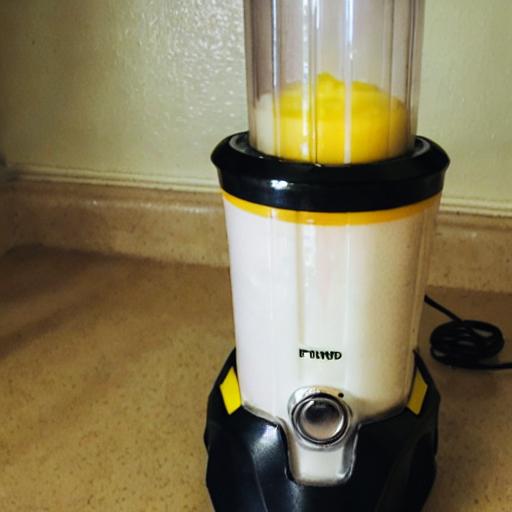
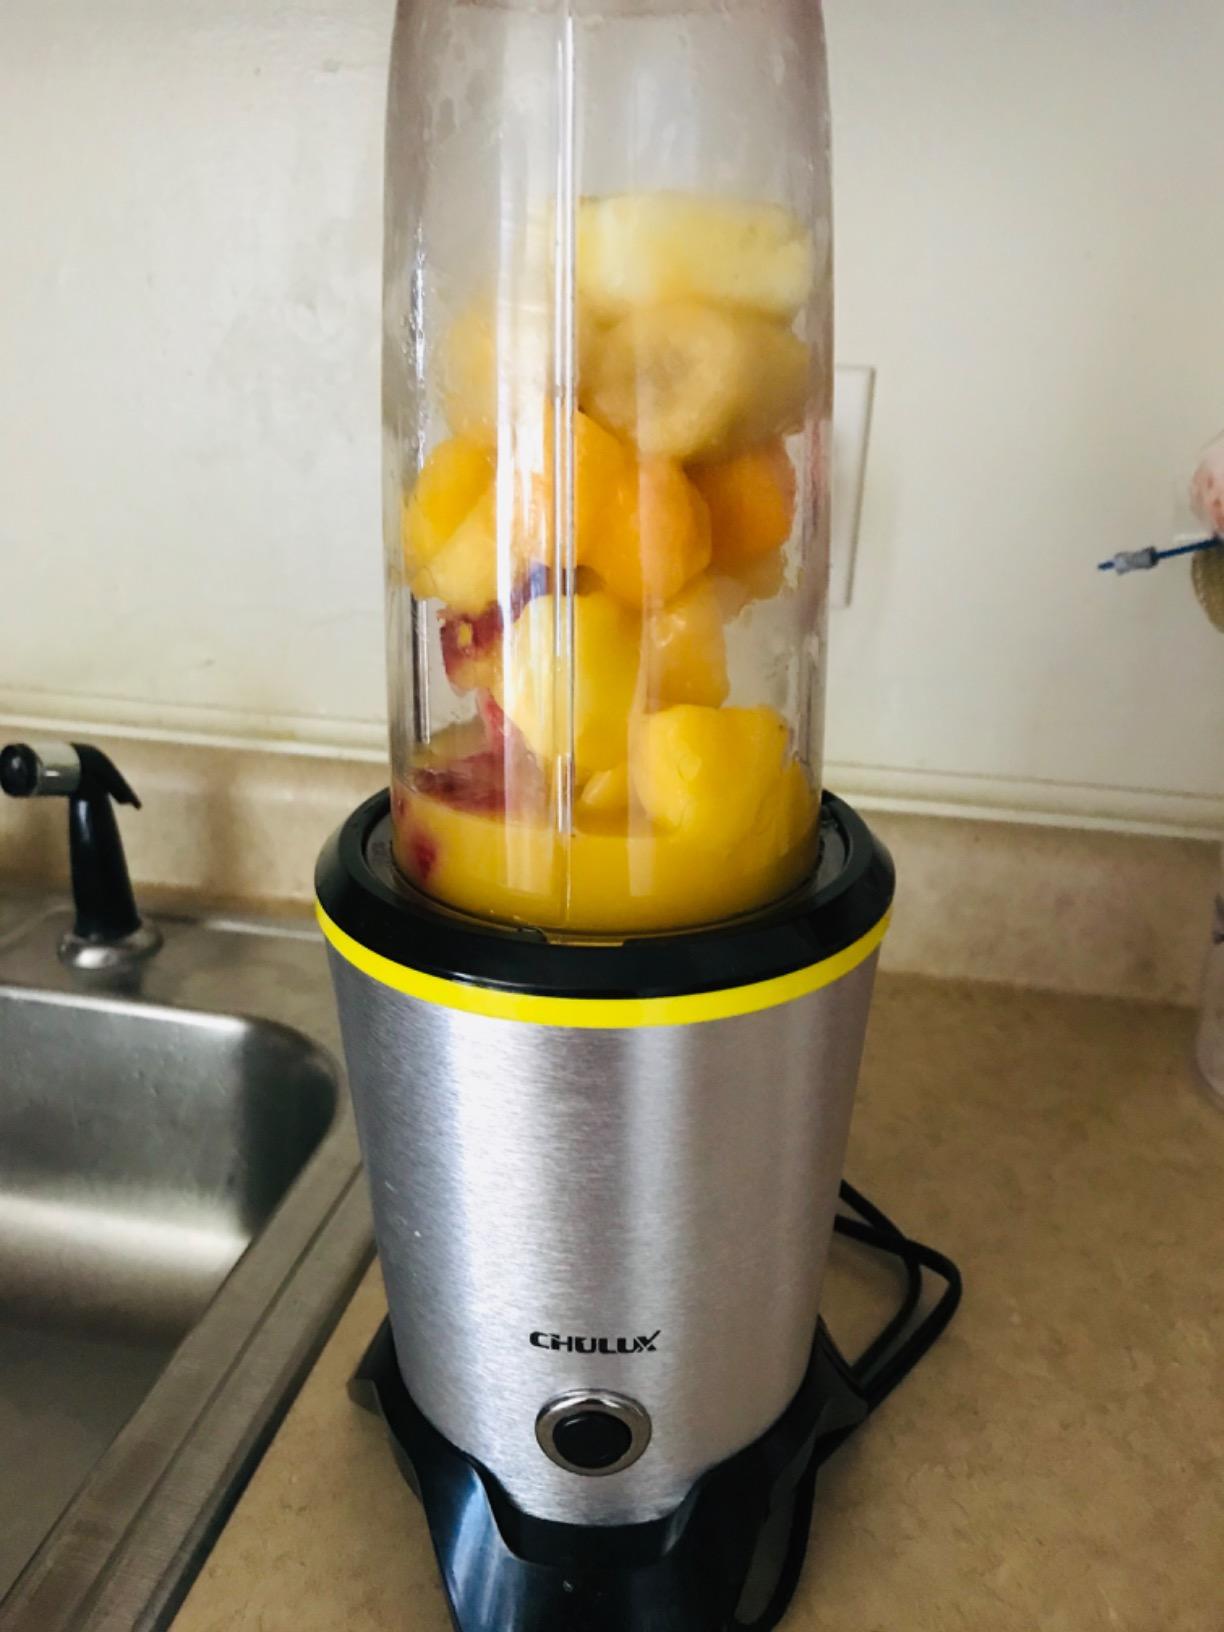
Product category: items_blender
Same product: no